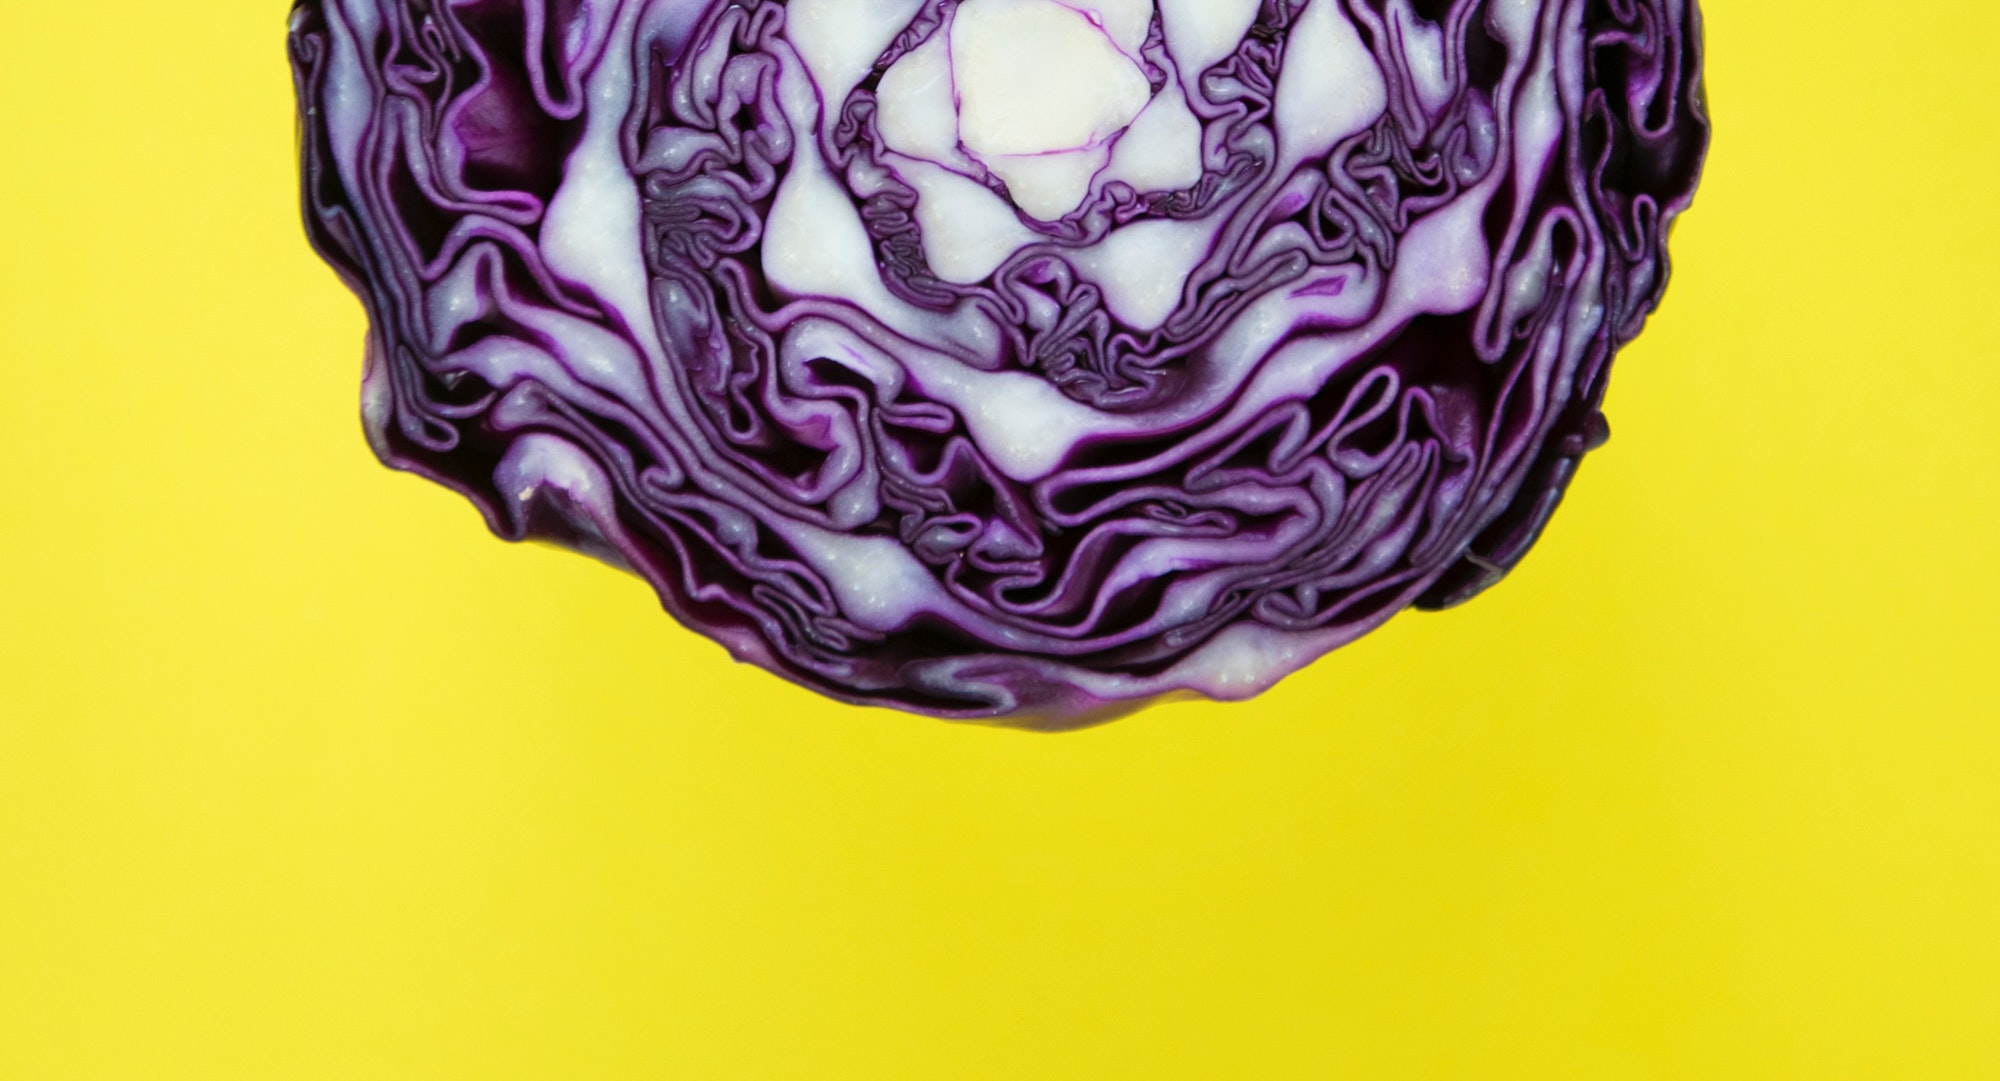
purple, violet, lilac, organism, petal, font, graphics, illustration